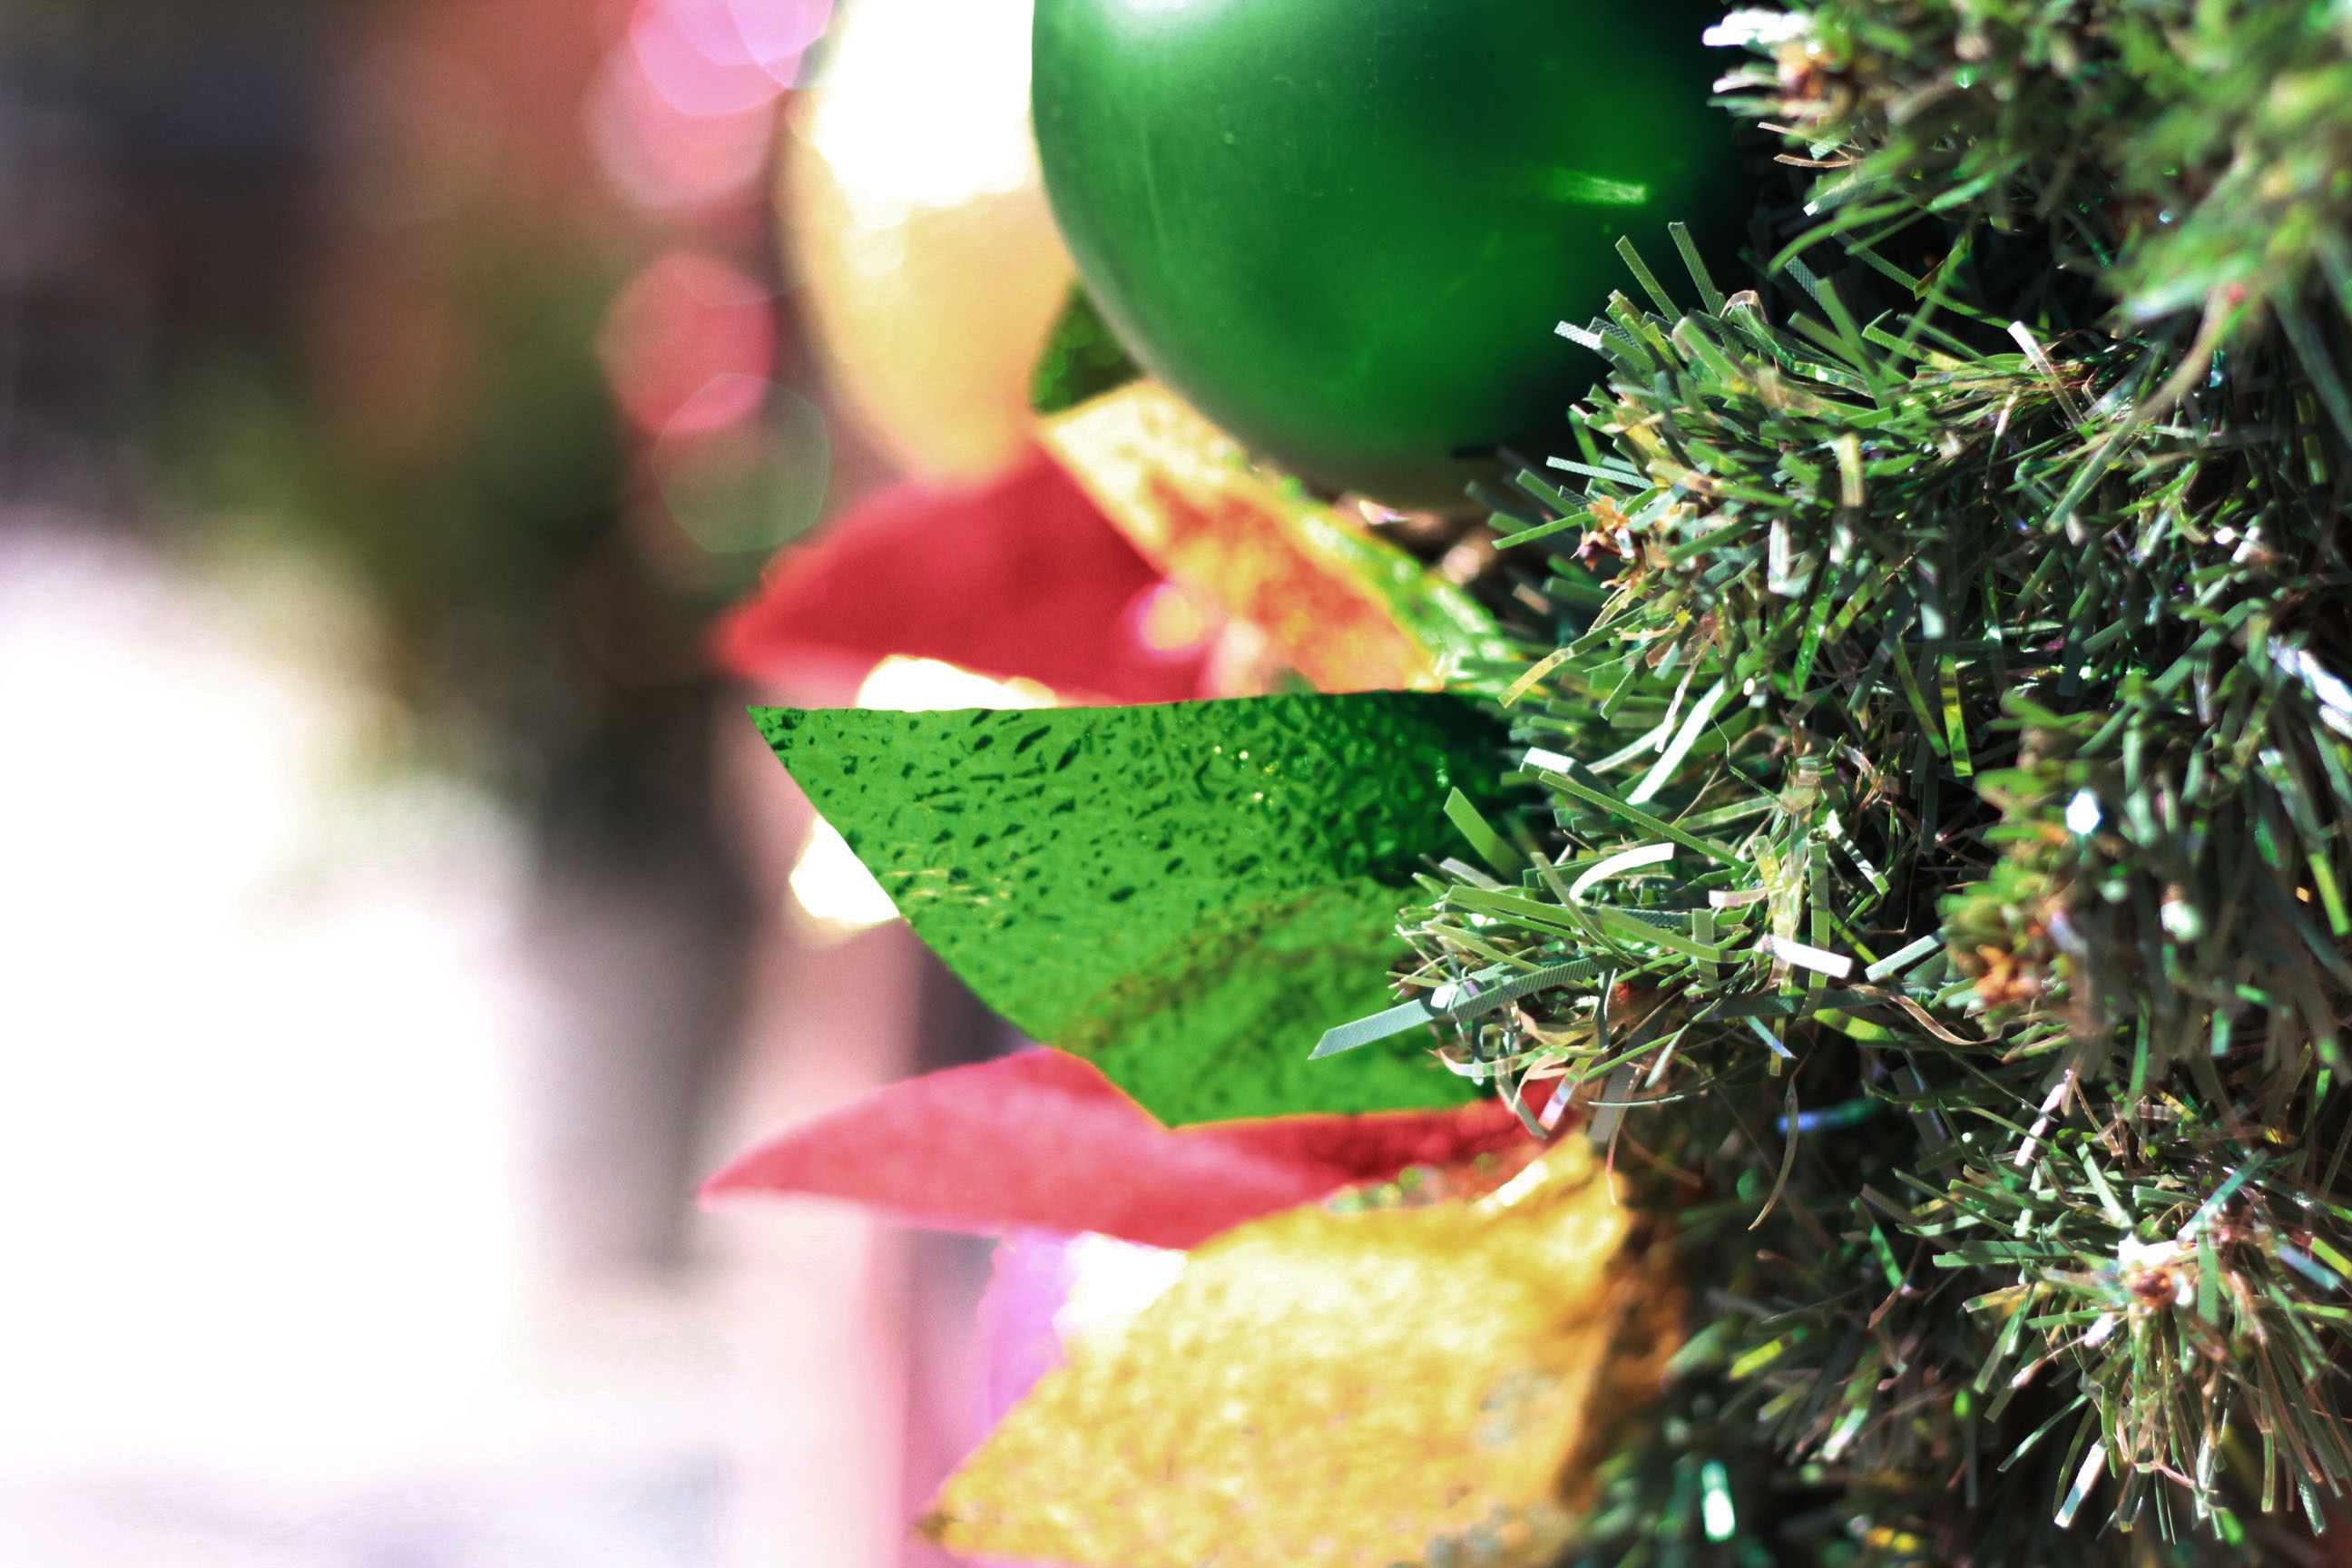
tree, branch, plant, flower, food, produce, christmas tree, christmas decoration, land plant